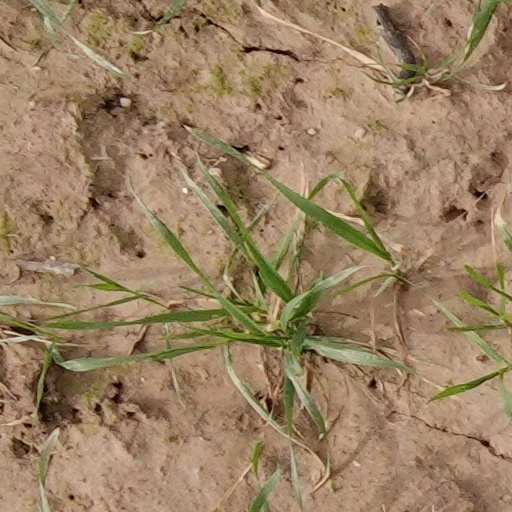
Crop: wheat